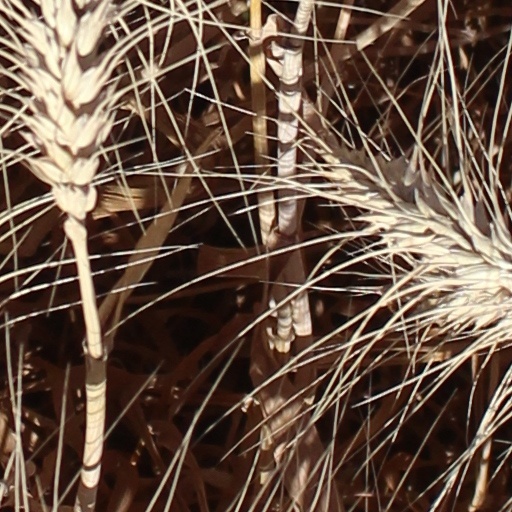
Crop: wheat